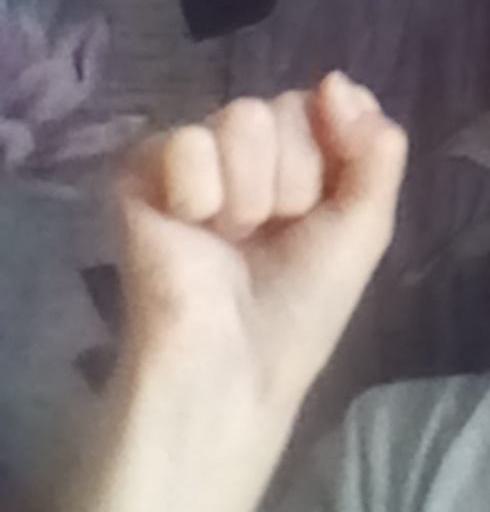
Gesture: fist